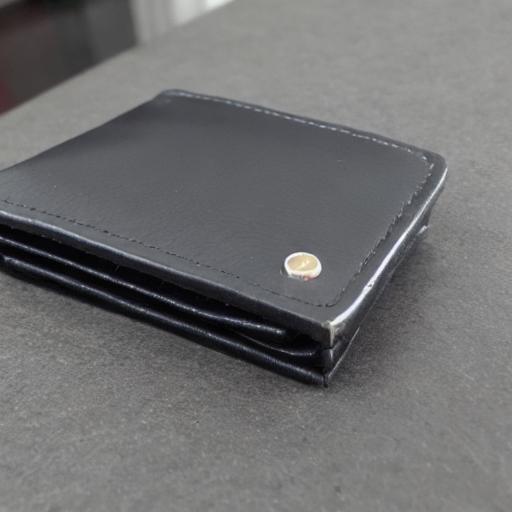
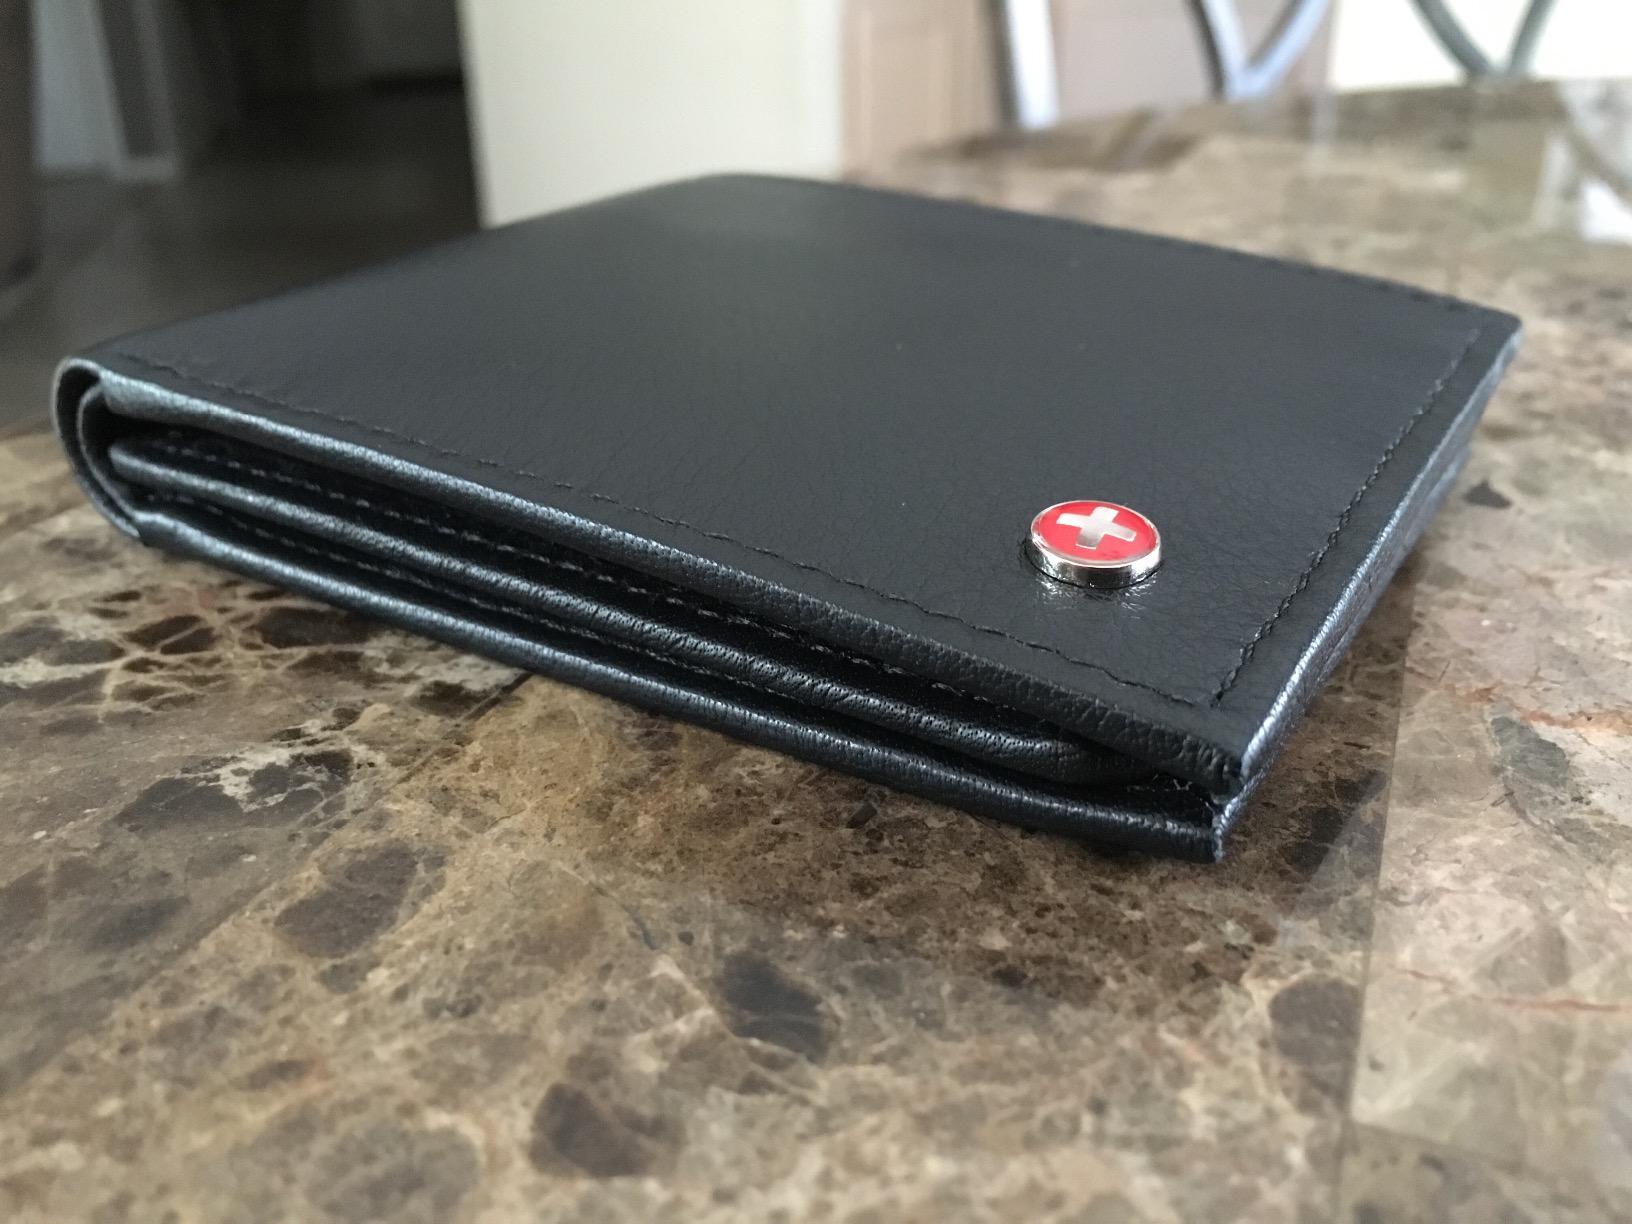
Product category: accessories_wallet
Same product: no